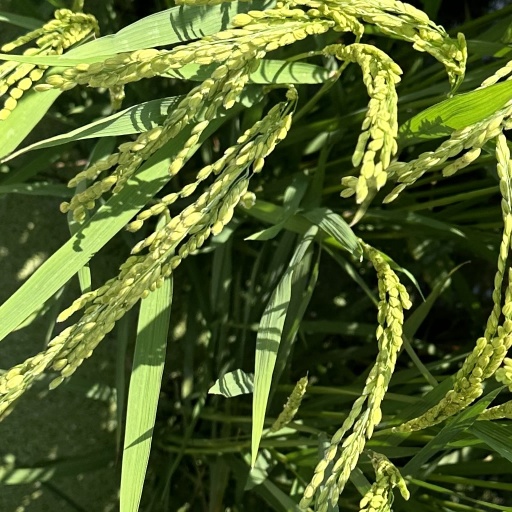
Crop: rice